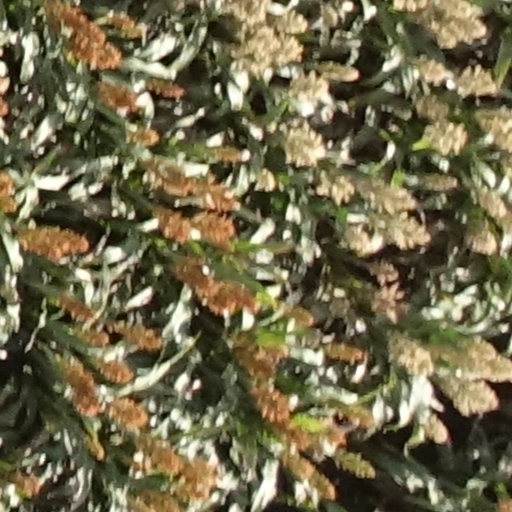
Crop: sorghum